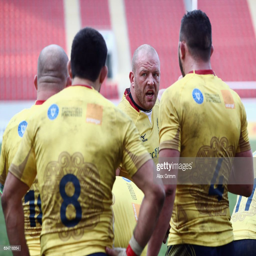
athlete discusses with team mates during the match .